Typhoon Nanmadol (2022)

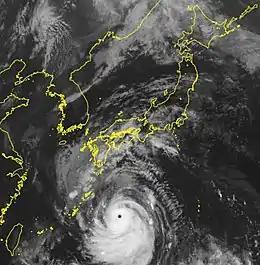
Typhoon Nanmadol approaching Japan on September 17

Nanmadol was forecasted to be among the top five strongest typhoons to hit Japan. It was also predicted to interact with a jet stream, enhancing the risk of already concerning flooding. A rare special warning was issued for Kagoshima by the JMA; before Nanmadol, these warnings were never issued outside of Okinawa. Japan Airlines and All Nippon Airways cancelled 700 flights, and train services experienced severe delays. Areas affected by Typhoon Hinnamnor two weeks prior were also anticipated to be under Nanmadol's influence. Overall, nearly 7 million people were ordered to evacuate as the storm approached. Of those 7 million, at least 965,000 were in Miyazaki, Kagoshima, and Amakusa. The highest alert on Japan's warning scale, level five, was issued for the city of Nishinoomote.